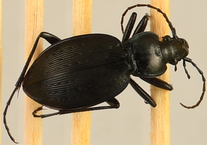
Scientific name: Carabus goryi
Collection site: Mountain Lake Biological Station NEON (MLBS), plot MLBS_002